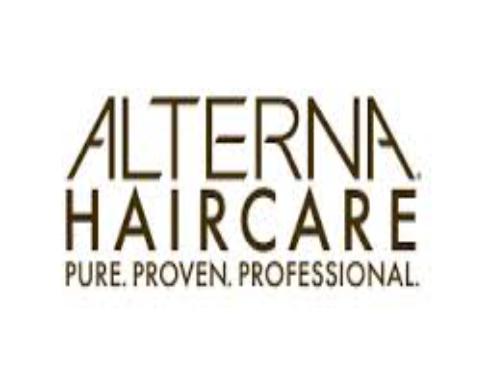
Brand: Alterna Haircare
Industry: Necessities